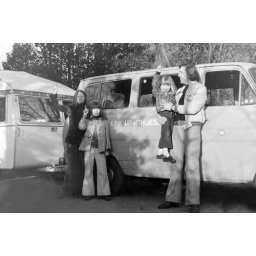
Preaching from a rowing boat in the middle of the lake catches fish for Yeshua